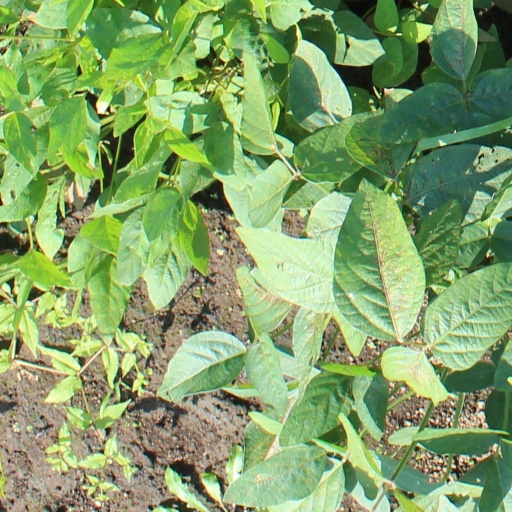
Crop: soybean